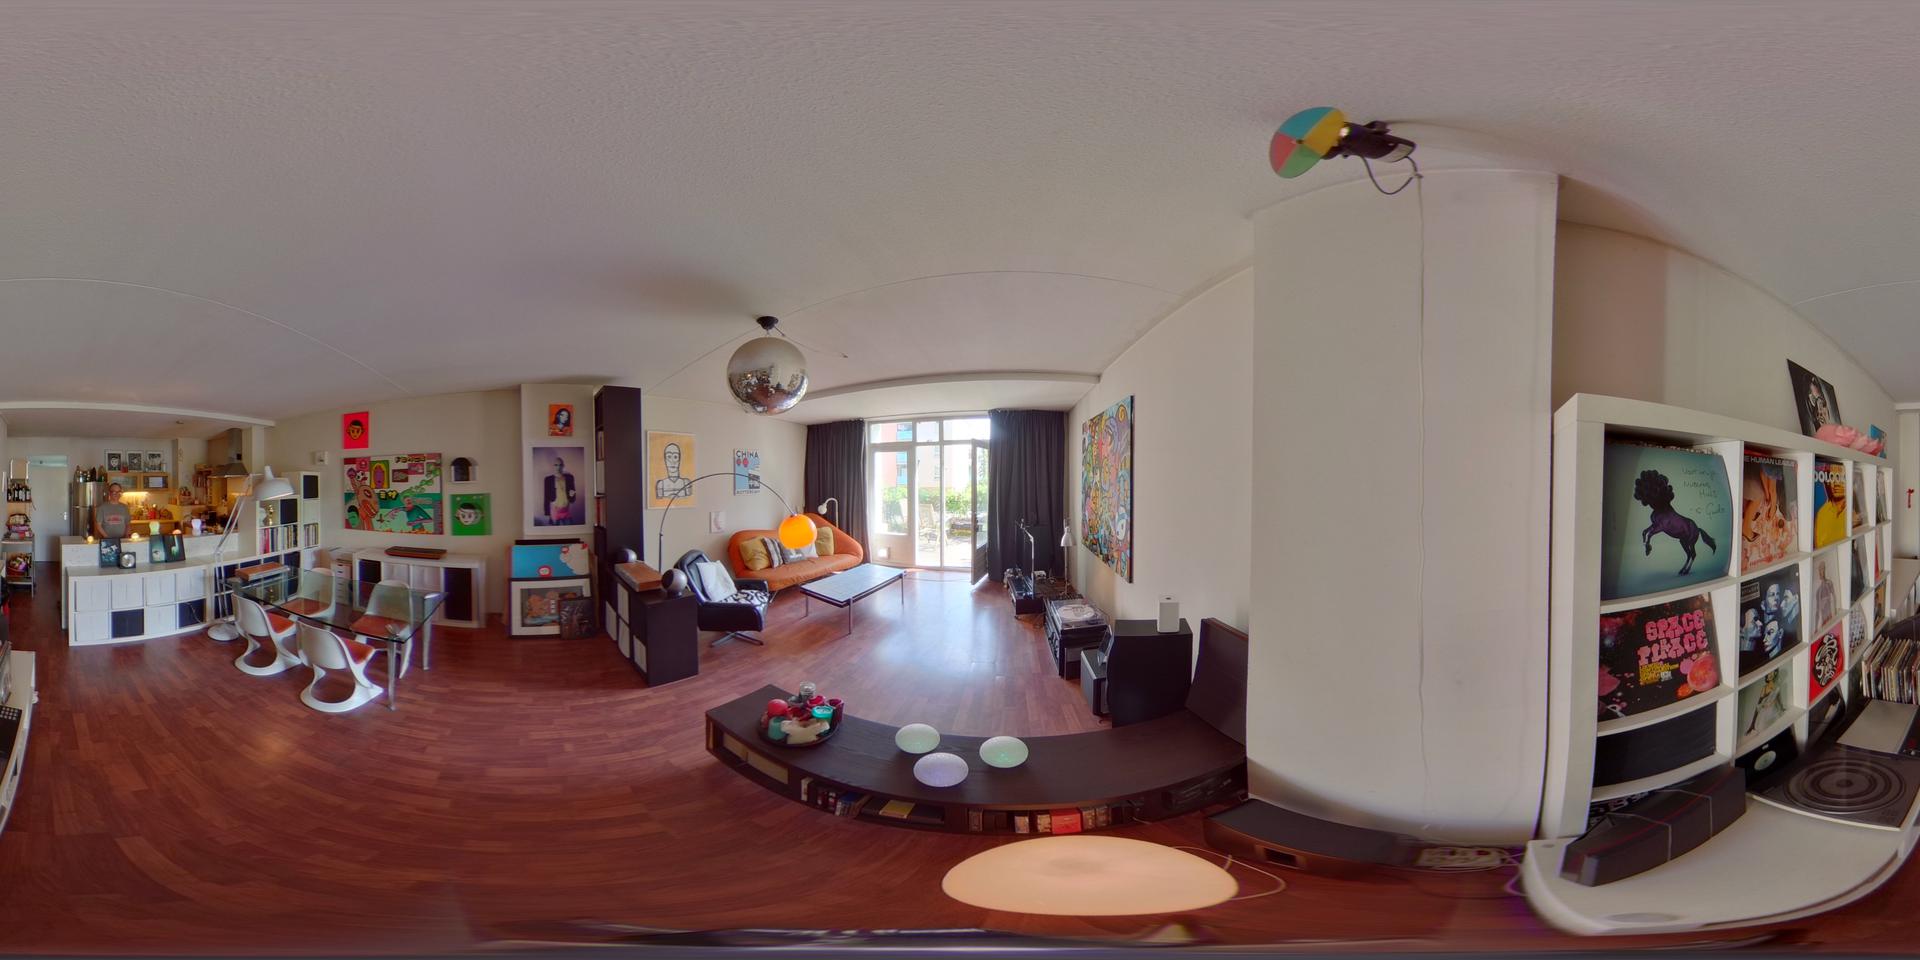
Referred object: the glass coffee table in front of the orange sofa

Referred object: the silver disco ball